Saarinen (Ähtäri)

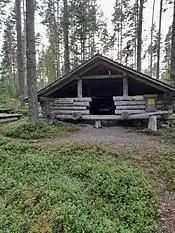
The "laavu" of Saarinen in 2022.

Saarinen has six islands or islets, of which the largest are two islands collectively called Isotsaaret (meaning "Big Islands"). The others are unnamed. In the southern part of the lake, there is a bay called Pitkälahti ("Long Bay").